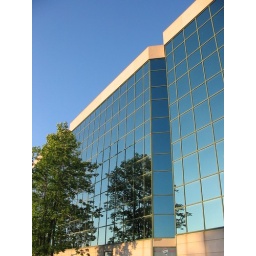
The nice chaotic tree against the straight cut lines of the building really inspires me here.